Stephen Hopkins (politician)

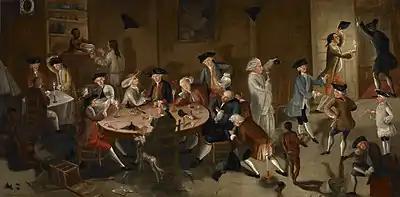
Hopkins (dozing at the table) and other Rhode Island merchants in "Sea Captains Carousing in Surinam", a 1750s satirical painting by John Greenwood

In 1742, Hopkins sold his farm in Scituate and moved to the settled part of Providence. Here he devoted much energy to commercial interests which helped Providence grow. He became a merchant who built, owned, and outfitted ships, and he was part owner of the privateering vessel "Reprisal" in 1745, in partnership with John Mawney, sheriff of Providence and son of Colonel Peter Mawney. In the mid-1750s, Boston portraitist John Greenwood was commissioned by a group of sea captains and merchants, including Hopkins, to create a satirical painting. The men were stopped at a major trading port in Suriname on the north coast of South America where Greenwood was living at the time. Greenwood concocted a 22-figure tavern scene, showing himself among the affluent traders, many of whom were caricatured as intoxicated.